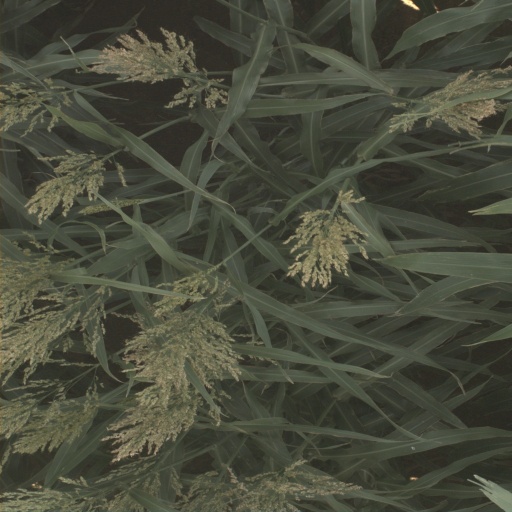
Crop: sorghum